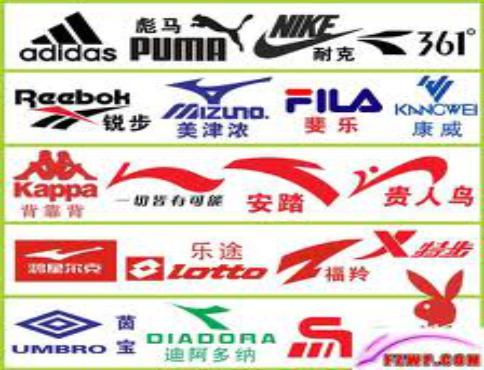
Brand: ERKE-1
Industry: Clothes